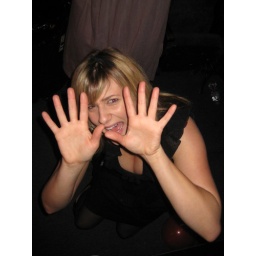
Marisa under a plate of impossibly clear glass.